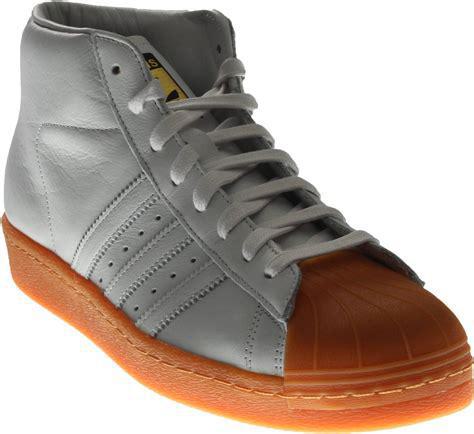
Brand: Adidas
Model: Pro Model